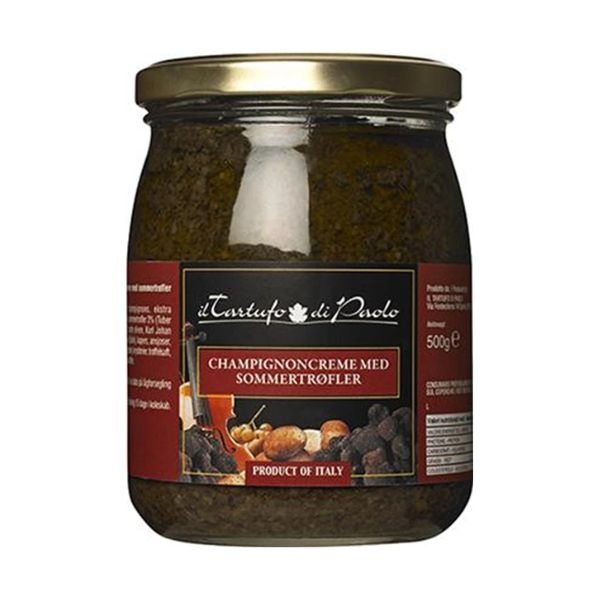
Champinjonsås Med 10% Tryffel Karema 500g
Champinjonsås Med 10% Tryffel Karema 500g - Karema Champinjonkräm med Tryfflar - En Delikat DelikatessDenna champinjonkräm från Karema är en läcker och delikat delikatess som kommer att ge en extra dimension till dina rätter. Krämen innehåller 10% tryfflar som ger en intensiv och aromatisk smak till såser, pasta, risotto och mycket mer.Med en vikt på 500g finns det gott om champinjonkräm att experimentera med olika recept och skapa kulinariska mästerverk. Denna champinjonkräm är gjord av färska champinjoner, extra jungfruolivolja, sommartryfflar, svarta oliver, Karl Johan-svampar, kapris, ansjovis, grönsaker, salt, peppar, kryddor, tryffelsalt och naturliga aromämnen.Med en hållbarhet på 720 dagar oöppnad och minst 540 dagar oöppnad efter grossist kan du njuta av denna champinjonkräm under lång tid. Den är perfekt för att ge smak och lyx till dina måltider.Upptäck den subtila smaken av tryfflar med Karema Champinjonkräm med Tryfflar. - Delikatesser > Tapas > Pesto - Billig frakt och snabb leverans Rea på Champinjonsås Med 10% Tryffel Karema 500g - Stort onlineutbud av Karema - Mycket billig frakt och snabb leverans: 1 - 2 arbetsdagar - Artikelnummer: BLS-671256 och streckkod / Ean: i lager - Rea på Delikatesser > Tapas > Pesto Spara upp till 51% - Över 785 välkända varumärken på rea Se även alla andra läckra produkter nedan Krukor och kokkärl här Glöm inte att utforska vårt breda urval av andra fantastiska produkter nedan Krukor och kokkärl här
Brand: Karema
Category: Food, Beverages & Tobacco > Food Items > Condiments & Sauces > White & Cream Sauces